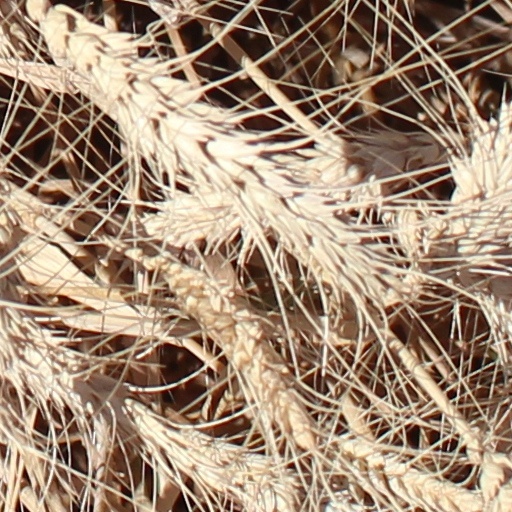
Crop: wheat